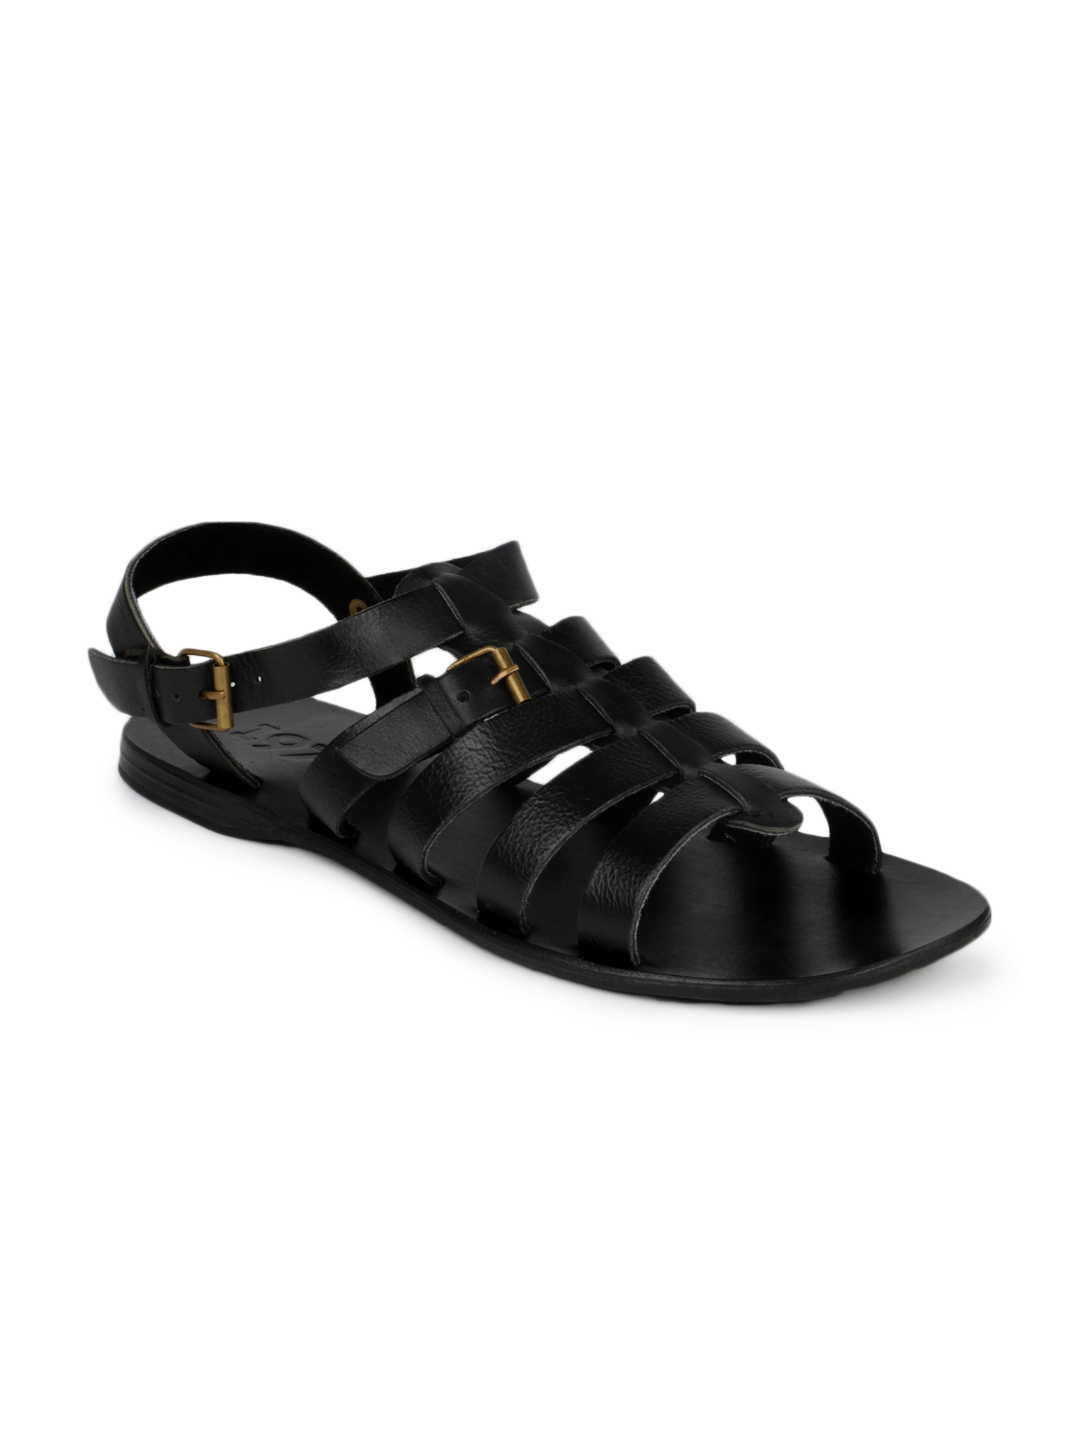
Estd. 1977 Men Black Sandals
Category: Footwear / Sandal / Sandals
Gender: Men
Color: Black
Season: Summer 2016
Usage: Casual